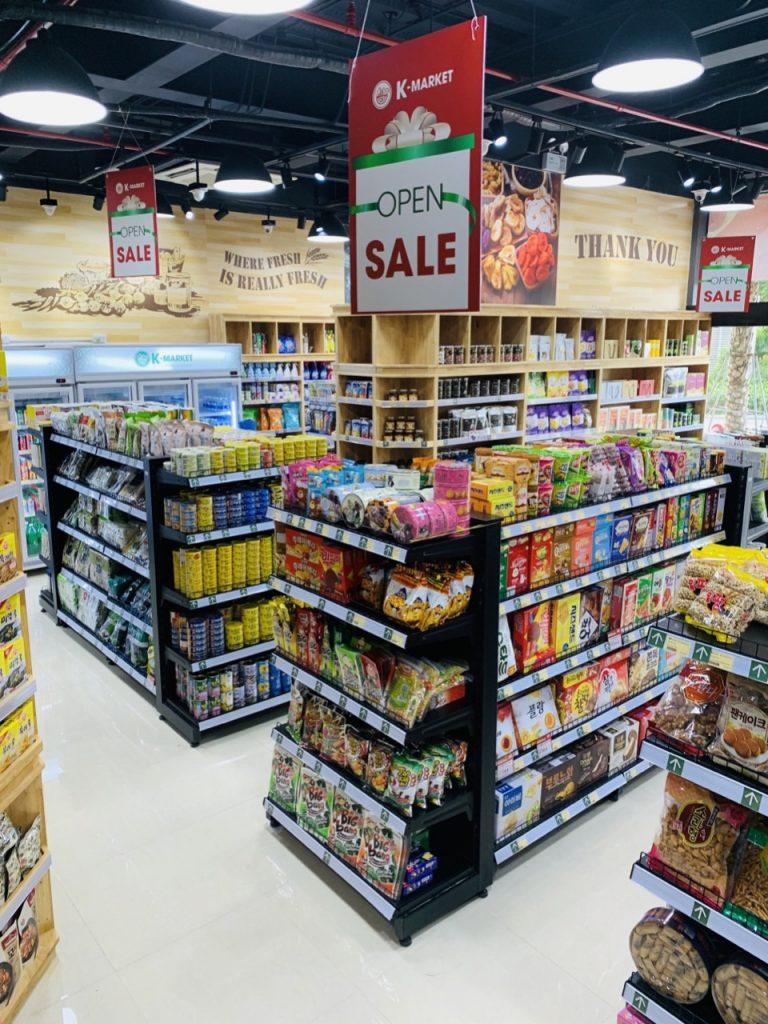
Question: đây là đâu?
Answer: đây là một khu trong siêu thị